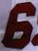
Number: 6